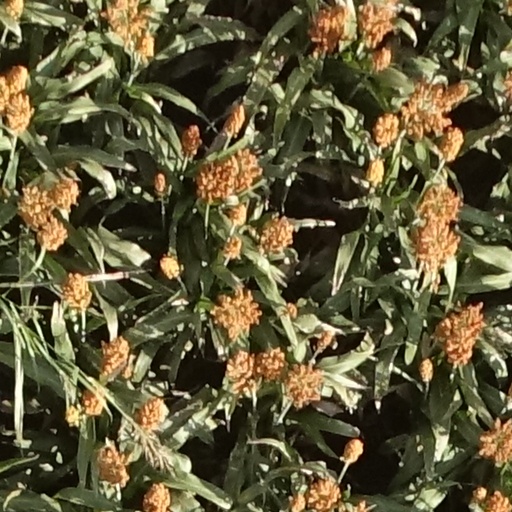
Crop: sorghum